Dutch Catechism

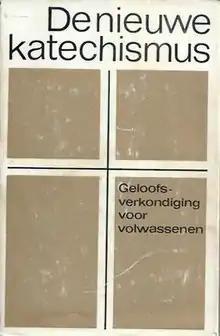
Cover of the first Dutch edition

The Dutch Catechism of 1966 (De Nieuwe Katechismus, geloofsverkondiging voor volwassenen; English translation: A New Catechism: Catholic Faith for Adults) was the first post-Vatican II Catholic catechism. It was commissioned and authorized by the Catholic hierarchy of the Netherlands. Its lead authors were Edward Schillebeeckx, O.P., the influential Dominican intellectual, and Piet Schoonenberg, S.J., a professor of dogmatic theology at the Catholic University of Nijmegen (whose works were censured by the Congregation for the Doctrine of the Faith on more than one occasion, because of problematic Christological views).